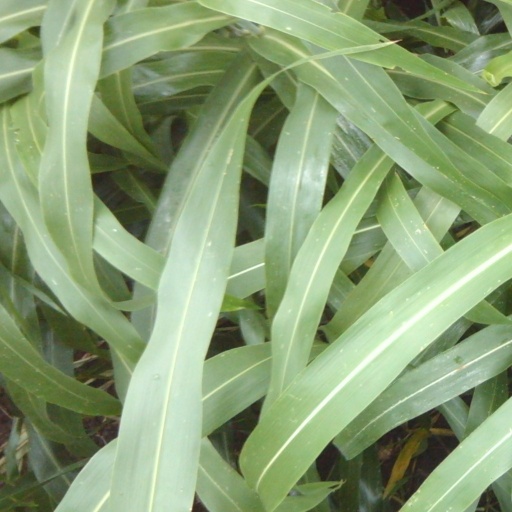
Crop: sorghum